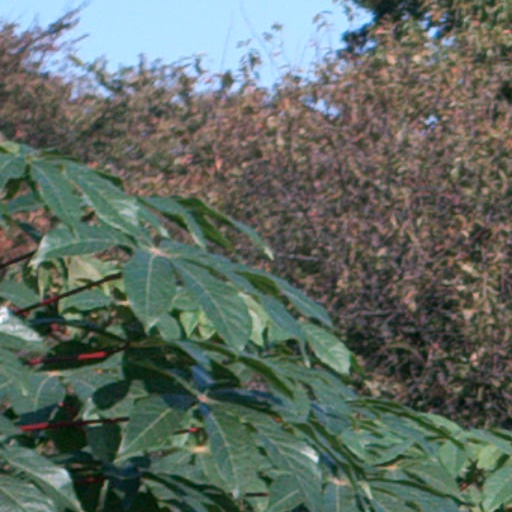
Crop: cassava